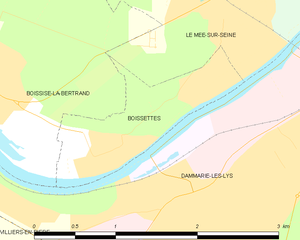
Carte des communes françaises Boissettes